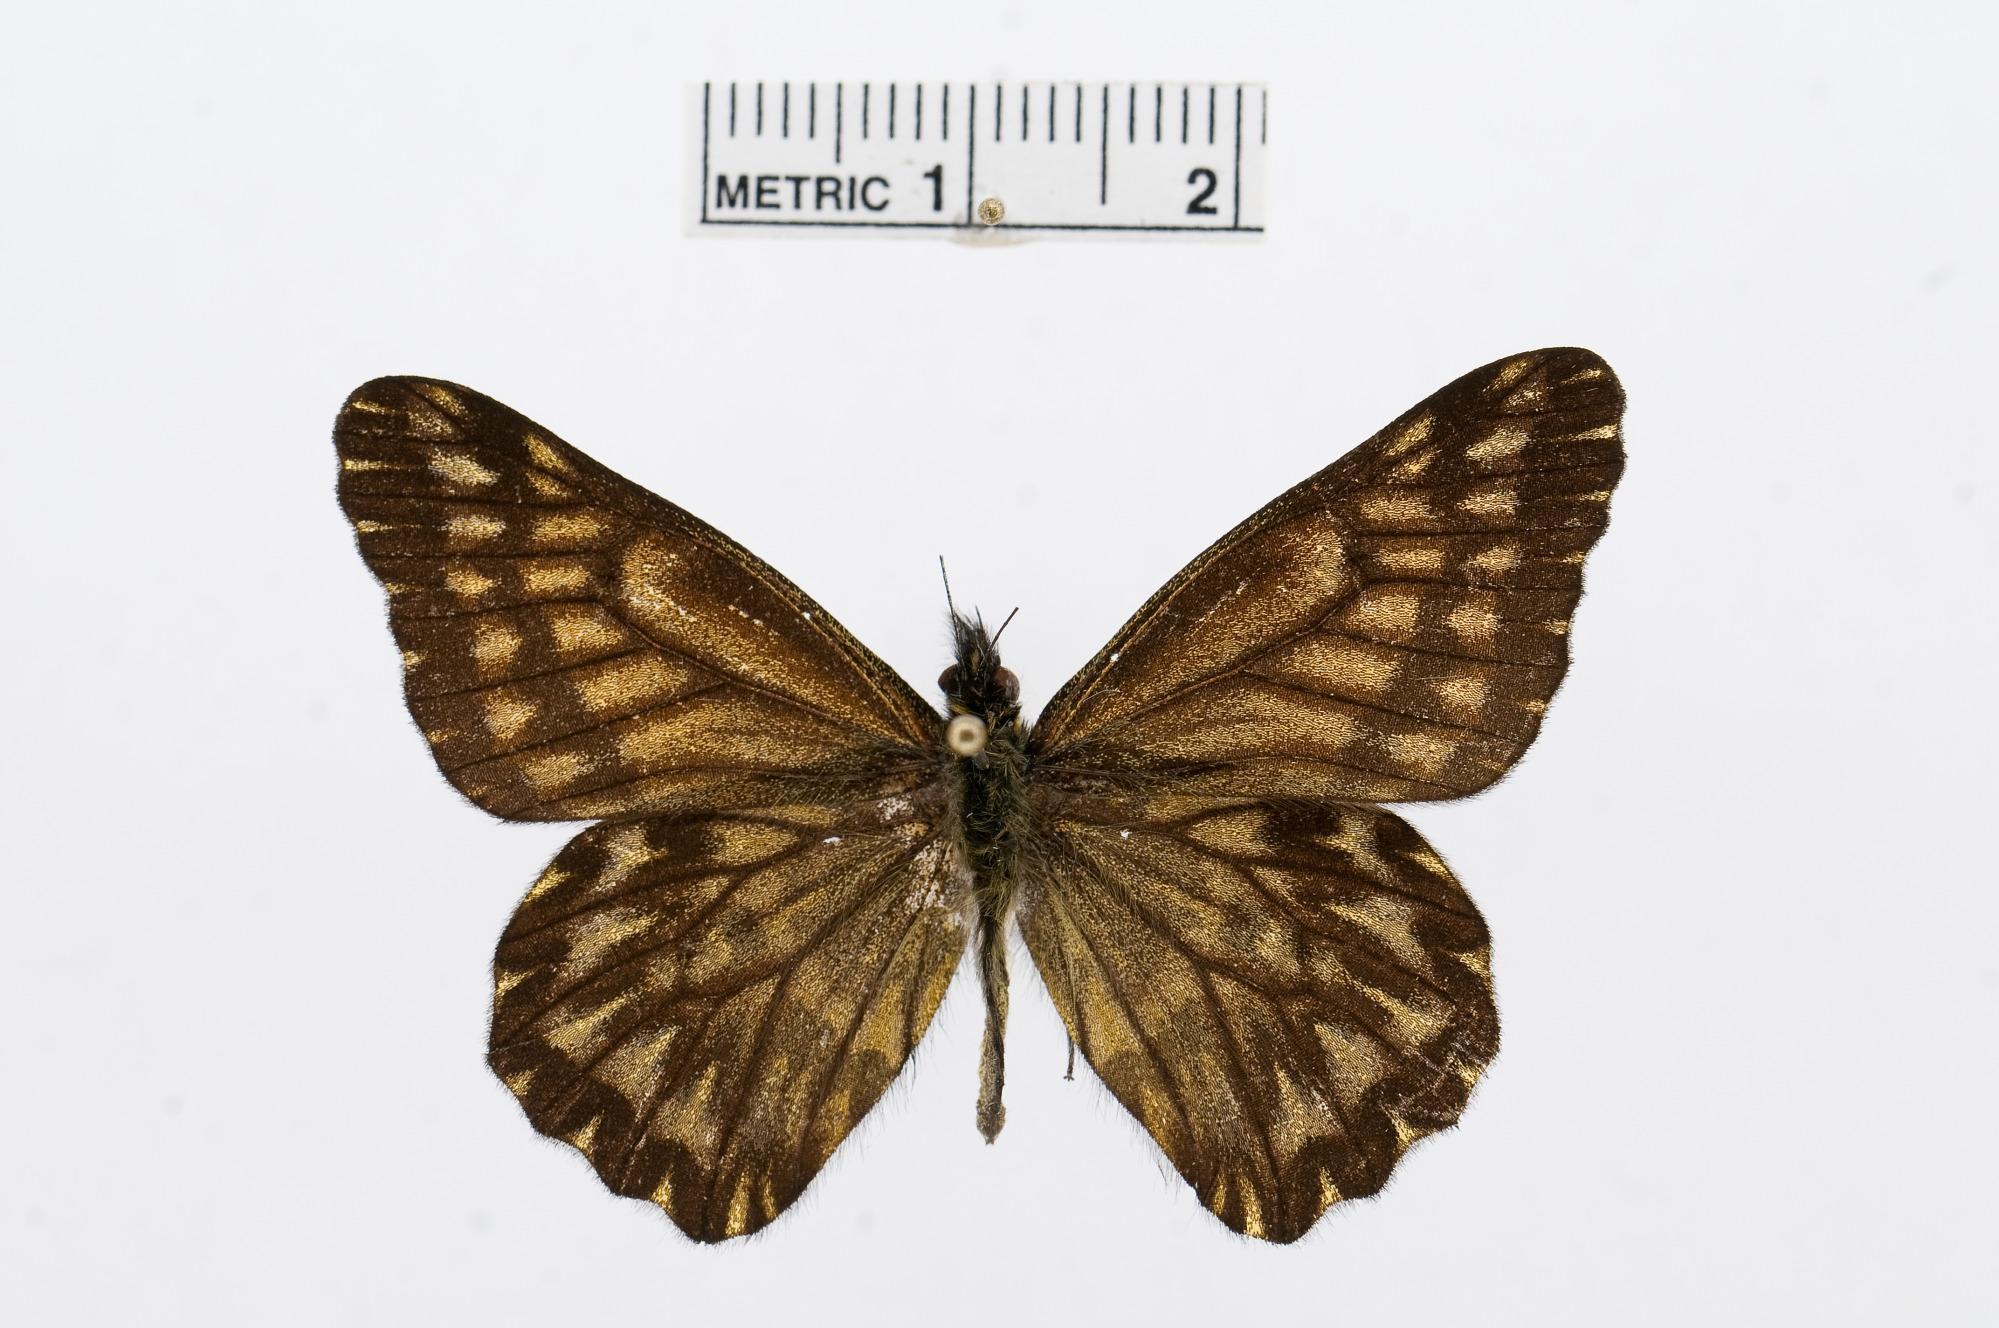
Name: Catasticta rileya
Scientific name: Catasticta rileya
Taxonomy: Animalia, Arthropoda, Hexapoda, Insecta, Lepidoptera, Pieridae, Pierinae